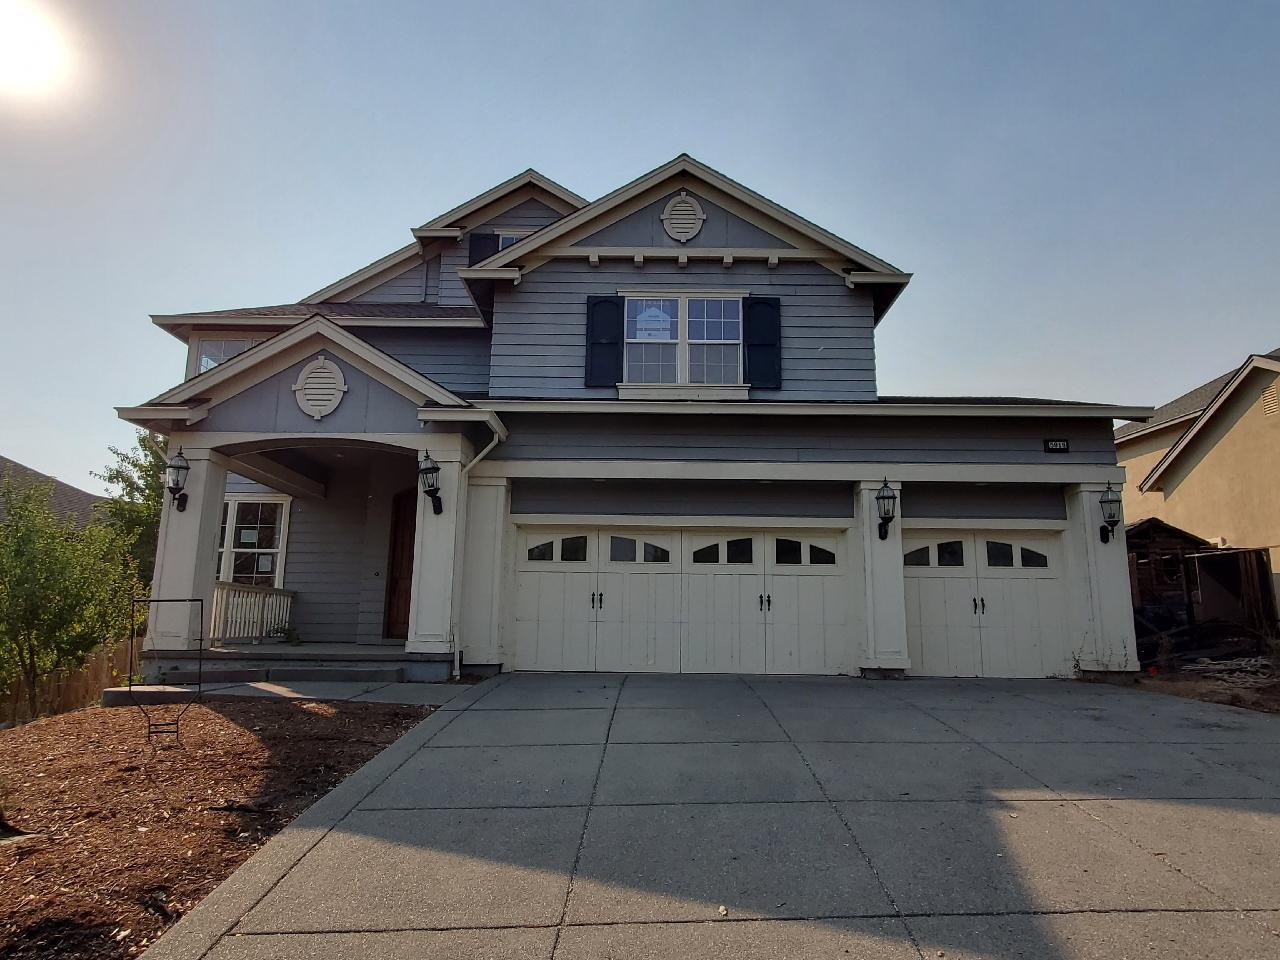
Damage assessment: affected